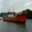
Label: ship